Sky position (RA, Dec in degrees): 176.946, 19.082
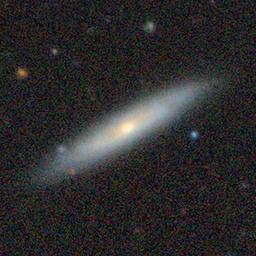
Galaxy morphology: Edge-on Galaxies without Bulge